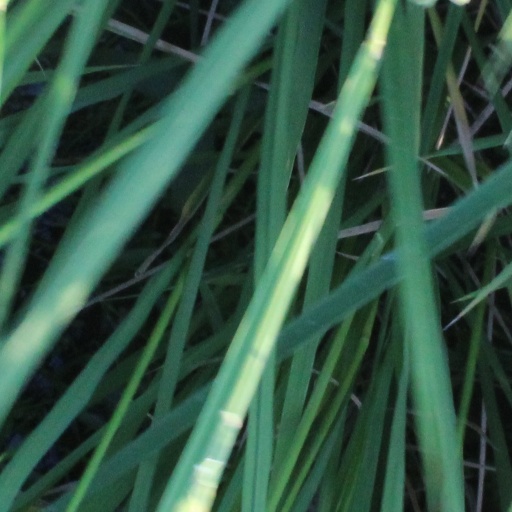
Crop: rice